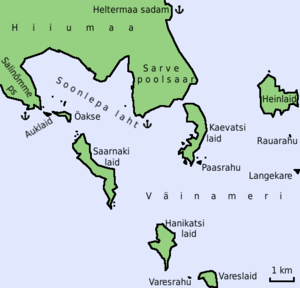
Langekare est une île d'Estonie en mer Baltique.
Rauarahu est une île d'Estonie en mer Baltique.